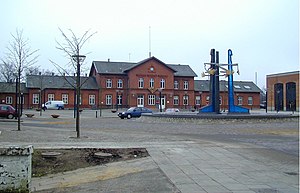
Viborg Station
Viborg Station er en dansk jernbanestation, som er beliggende centralt i Viborg på regionaltogsstrækningen Aarhus-Langå-Struer. Den første station i byen blev opført i 1863, imens den nuværende stationsbygning er fra 1896. Omkring stationen finder der i disse år en byudvikling sted, hvorved dele af skinneterrænet og et tidligere industriområde omdannes til den nye bydel Viborg Baneby.